Clive Caldwell

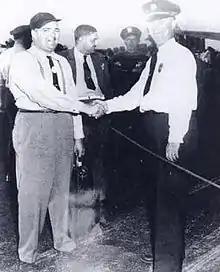
Test Pilot Herbert O. Fisher shakes hands with Curtiss-Wright fire chief; note Caldwell in background, August 1942.

While on a tour of the United States, Caldwell visited Curtiss-Wright in Buffalo, New York. On 6 August 1942, he was invited to come on an acceptance re-flight of a Curtiss C-46 Commando, the latest transport aircraft destined for overseas use. The aircraft was also loaded with Curtiss executives, and flown by Chief Production Test Pilot Herbert O. Fisher. The landing gear became stuck in a three-quarters down position, and after an extended eight-hour attempt to release the gear, Fisher calmly belly-landed the C-46. With the weight of the aircraft gently pushing the gear back into the wheel wells, a minimum of damage resulted. Caldwell had taken over as the co-pilot on the eight hours of circling over Buffalo, receiving certification that he was checked out on the C-46, under the tutelage of Fisher. Finishing his tour at Curtiss-Wright, Caldwell went on to visit the North American Aviation factory and was able to personally evaluate their new P-51 fighter, then in development.